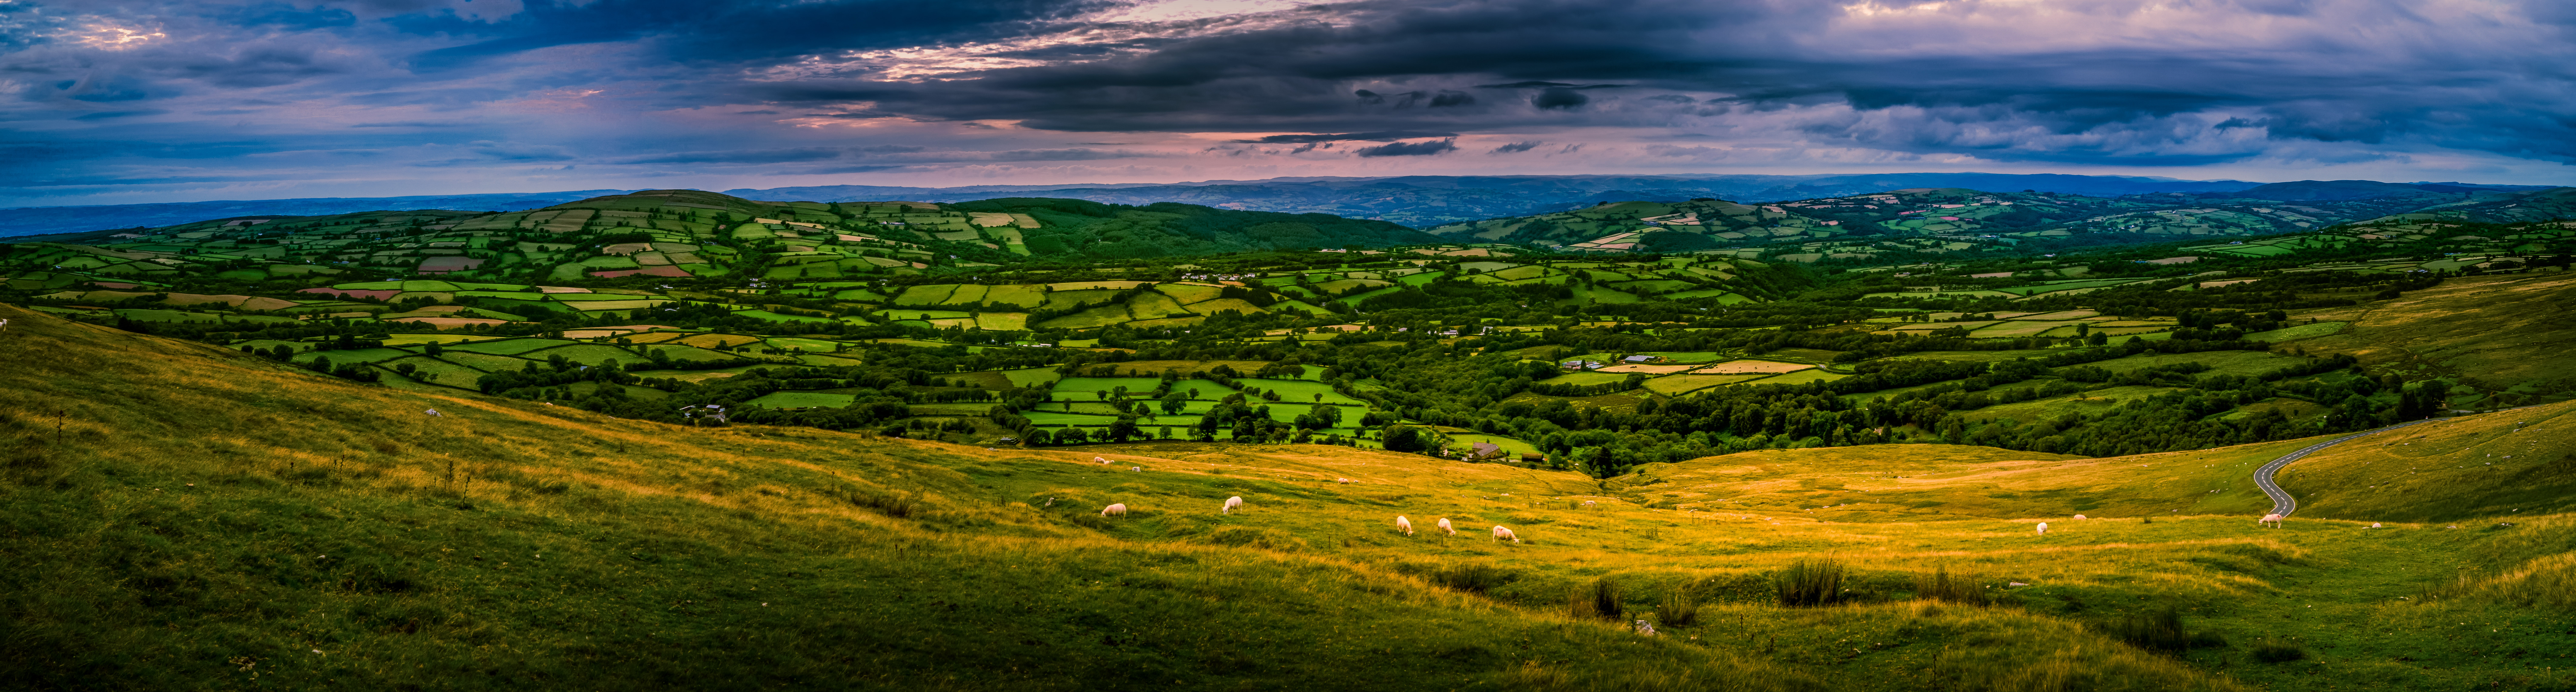
landscape, nature, forest, grass, wilderness, mountain, cloud, sky, sun, sunset, road, field, photography, meadow, cloudy, morning, hill, lake, hour, animal, valley, land, mountain range, panorama, summer, dusk, twilight, green, golden, cat, pasture, sheep, park, blue, set, black, highland, plain, brecon, hills, national, wales, clouds, fields, mountains, grassland, animals, plateau, scape, fell, habitat, loch, hilly, beacons, powys, rural area, geographical feature, mountainous landforms, computer wallpaper